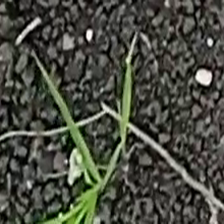
Weed species: Digitaria_SP_(Digitaria Sanguinalis )